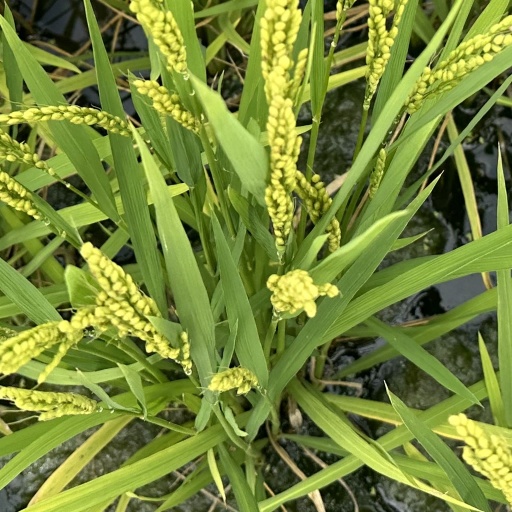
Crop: rice